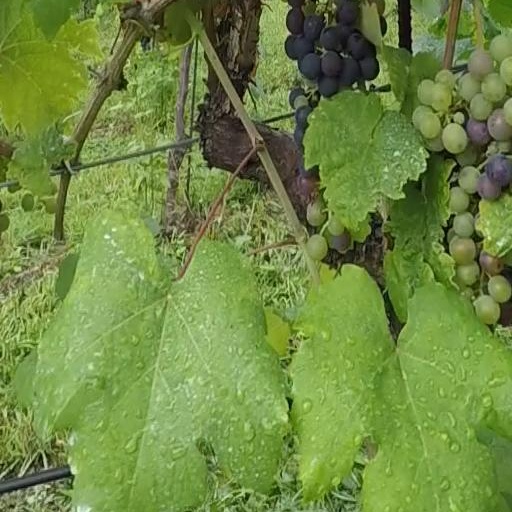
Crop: grape